Toula Limnaios

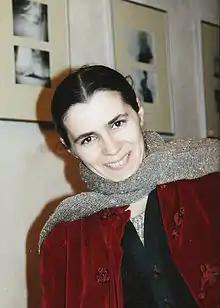
Toula Limnaios

Toula Limnaios (Greek: Toula Limneos, Τούλα Λιμναίος, born 1963 in Athens) is a Greek choreographer, performer and, alongside a composer Ralf R. Ollertz, artistic director of cie. toula limnaios, a dance company based in HALLE TANZBÜHNE BERLIN.